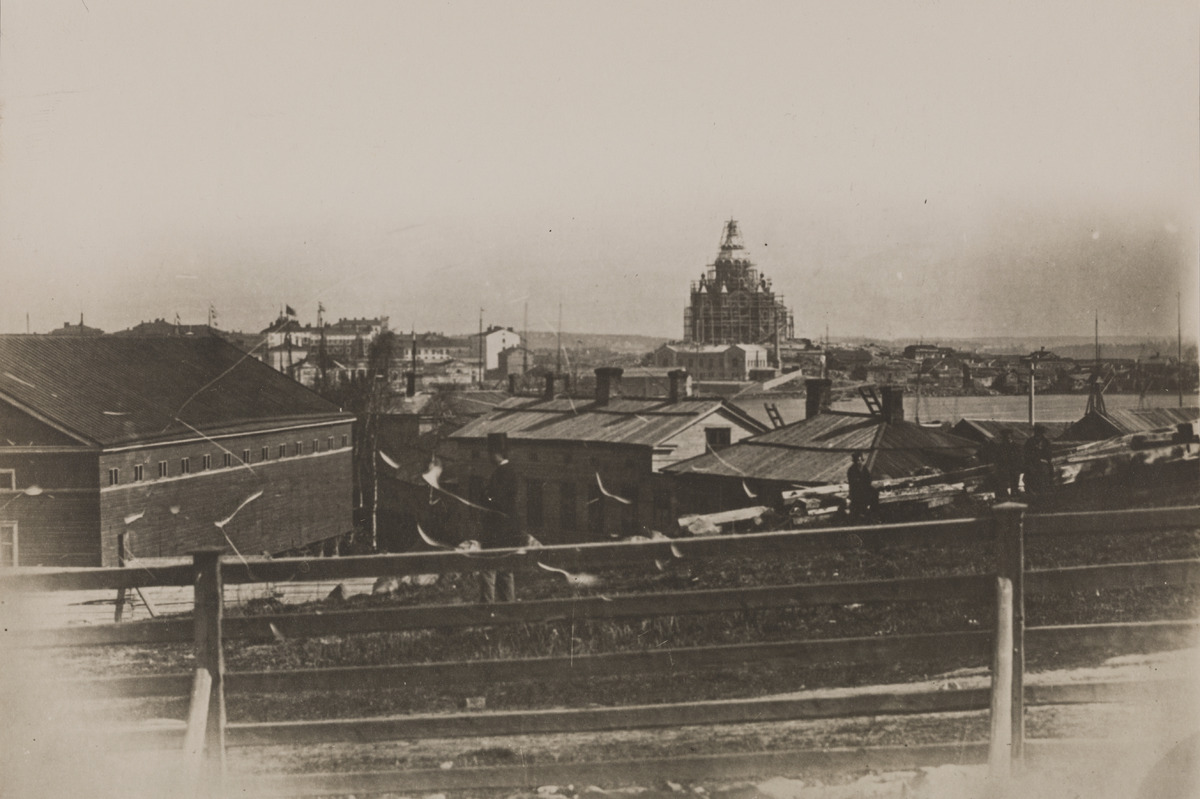
Näkymä Ullanlinnan laivatelakan rakennuksille, mahdollisesti vuonna 1866
sisällön kuvaus: Näkymä Ullanlinnan laivatelakan rakennuksille, mahdollisesti vuonna 1866. Taustalla rakenteilla oleva Uspenskin katedraali. Kuvan etualalla työmiehiä sekä silinterihattupäinen mies ja lentäviä lokkeja. mustavalkoinen
Kuvaaja: Hårdh, C.A., valokuvaaja
Ajankohta: kuvausaika 1866 - 1868
Paikka: Suomi, Uusimaa, Helsinki, Ullanlinna Helsinki, Tähtitorninvuori
Aiheet: rakennukset, telakat, puurakennukset, kirkot, merivesi, miehet, lokit, silinterihatut